Consuming Passions

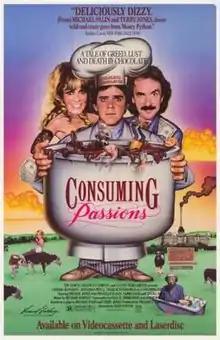

Consuming Passions is a 1988 black comedy film which stars Vanessa Redgrave, Jonathan Pryce, and Sammi Davis and was directed by Giles Foster. The film is based on "Secrets" by Michael Palin and Terry Jones, a BBC television play broadcast in 1973.